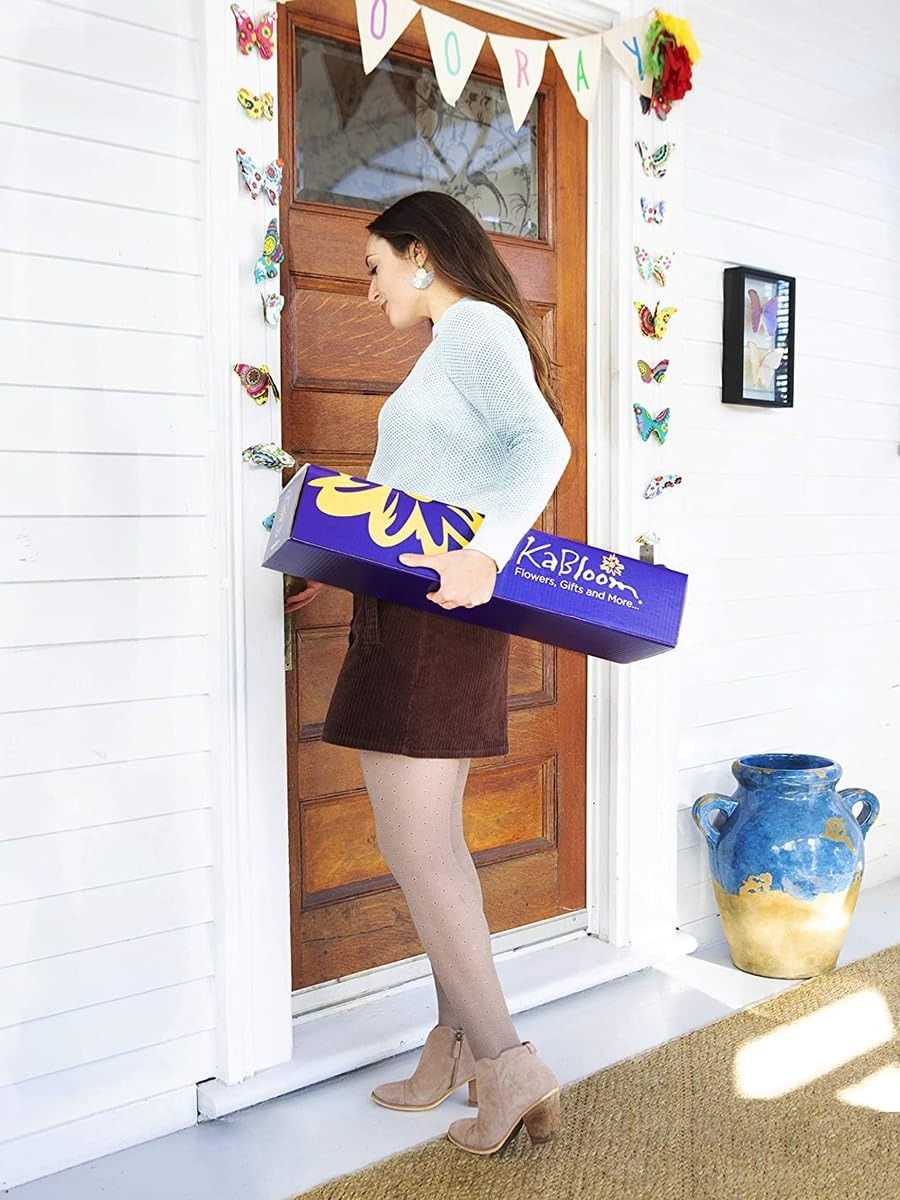
Item Name: KaBloom Flowers -Valentine's Day Collection - 30 Purple Tulips, Gift for Birthday, Sympathy, Anniversary, Get Well, Thank You, Valentine, Mother’s Day Fresh Flowers
Bullet Point 1: Valentine Bouquet : Show your love with fresh flowers 30 Purple Tulips ,our bouquets arrive ready to brighten their Valentine’s Day.
Bullet Point 2: Fresh Flowers: Our fresh flower bouquets are shipped in their bud stage, ensuring easier transport and longer-lasting blooms. The flowers will fully open within 2–3 days.
Bullet Point 3: Gift Note: To ensure your gift inlcudes your information for the recipient, At checkout, please check off "THIS IS A GIFT" or "ADD A GIFT RECEIPT" and please include your name in the message.
Bullet Point 4: Care and Handling: To ensure your flowers thrive, remove your bouquet from its wrap, cut them by 1 inches at an angle, and place them in a vase filled with fresh luke warm water.
Bullet Point 5: Fresh flowers for Birthdays, Get Well Gift for Women, Anniversary, Graduation, Sympathy, Congratulations, Thank You, or Just Because
Value: 1.0
Unit: Count

Price: 66.95